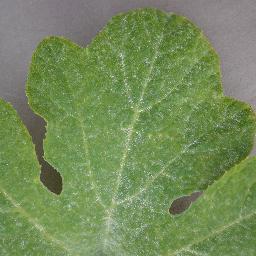
Label: Squash___Powdery_mildew